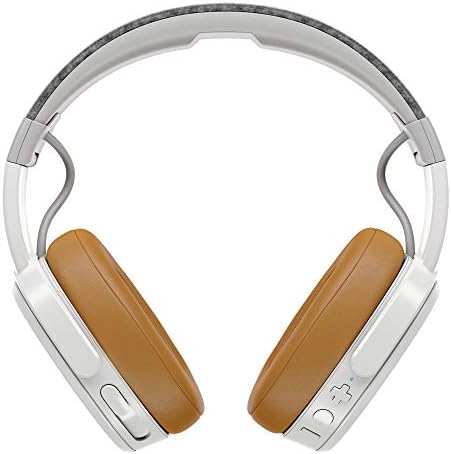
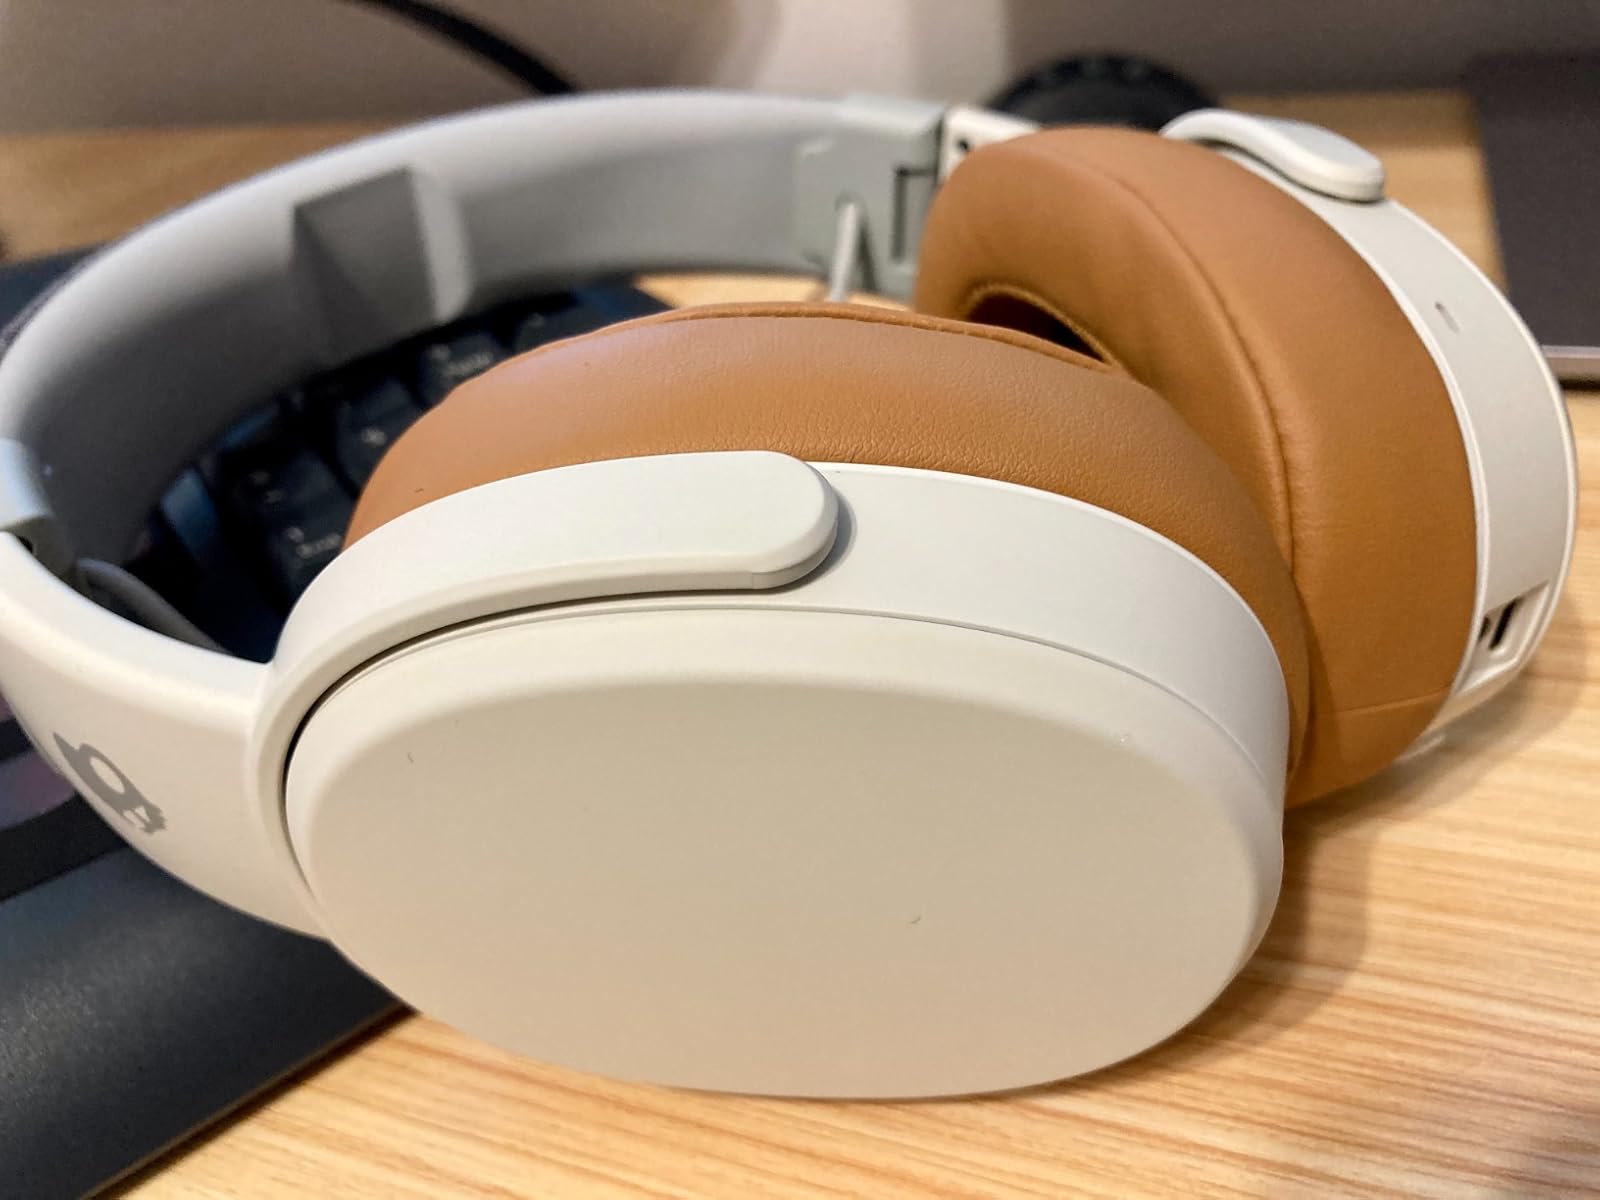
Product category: headphones
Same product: yes